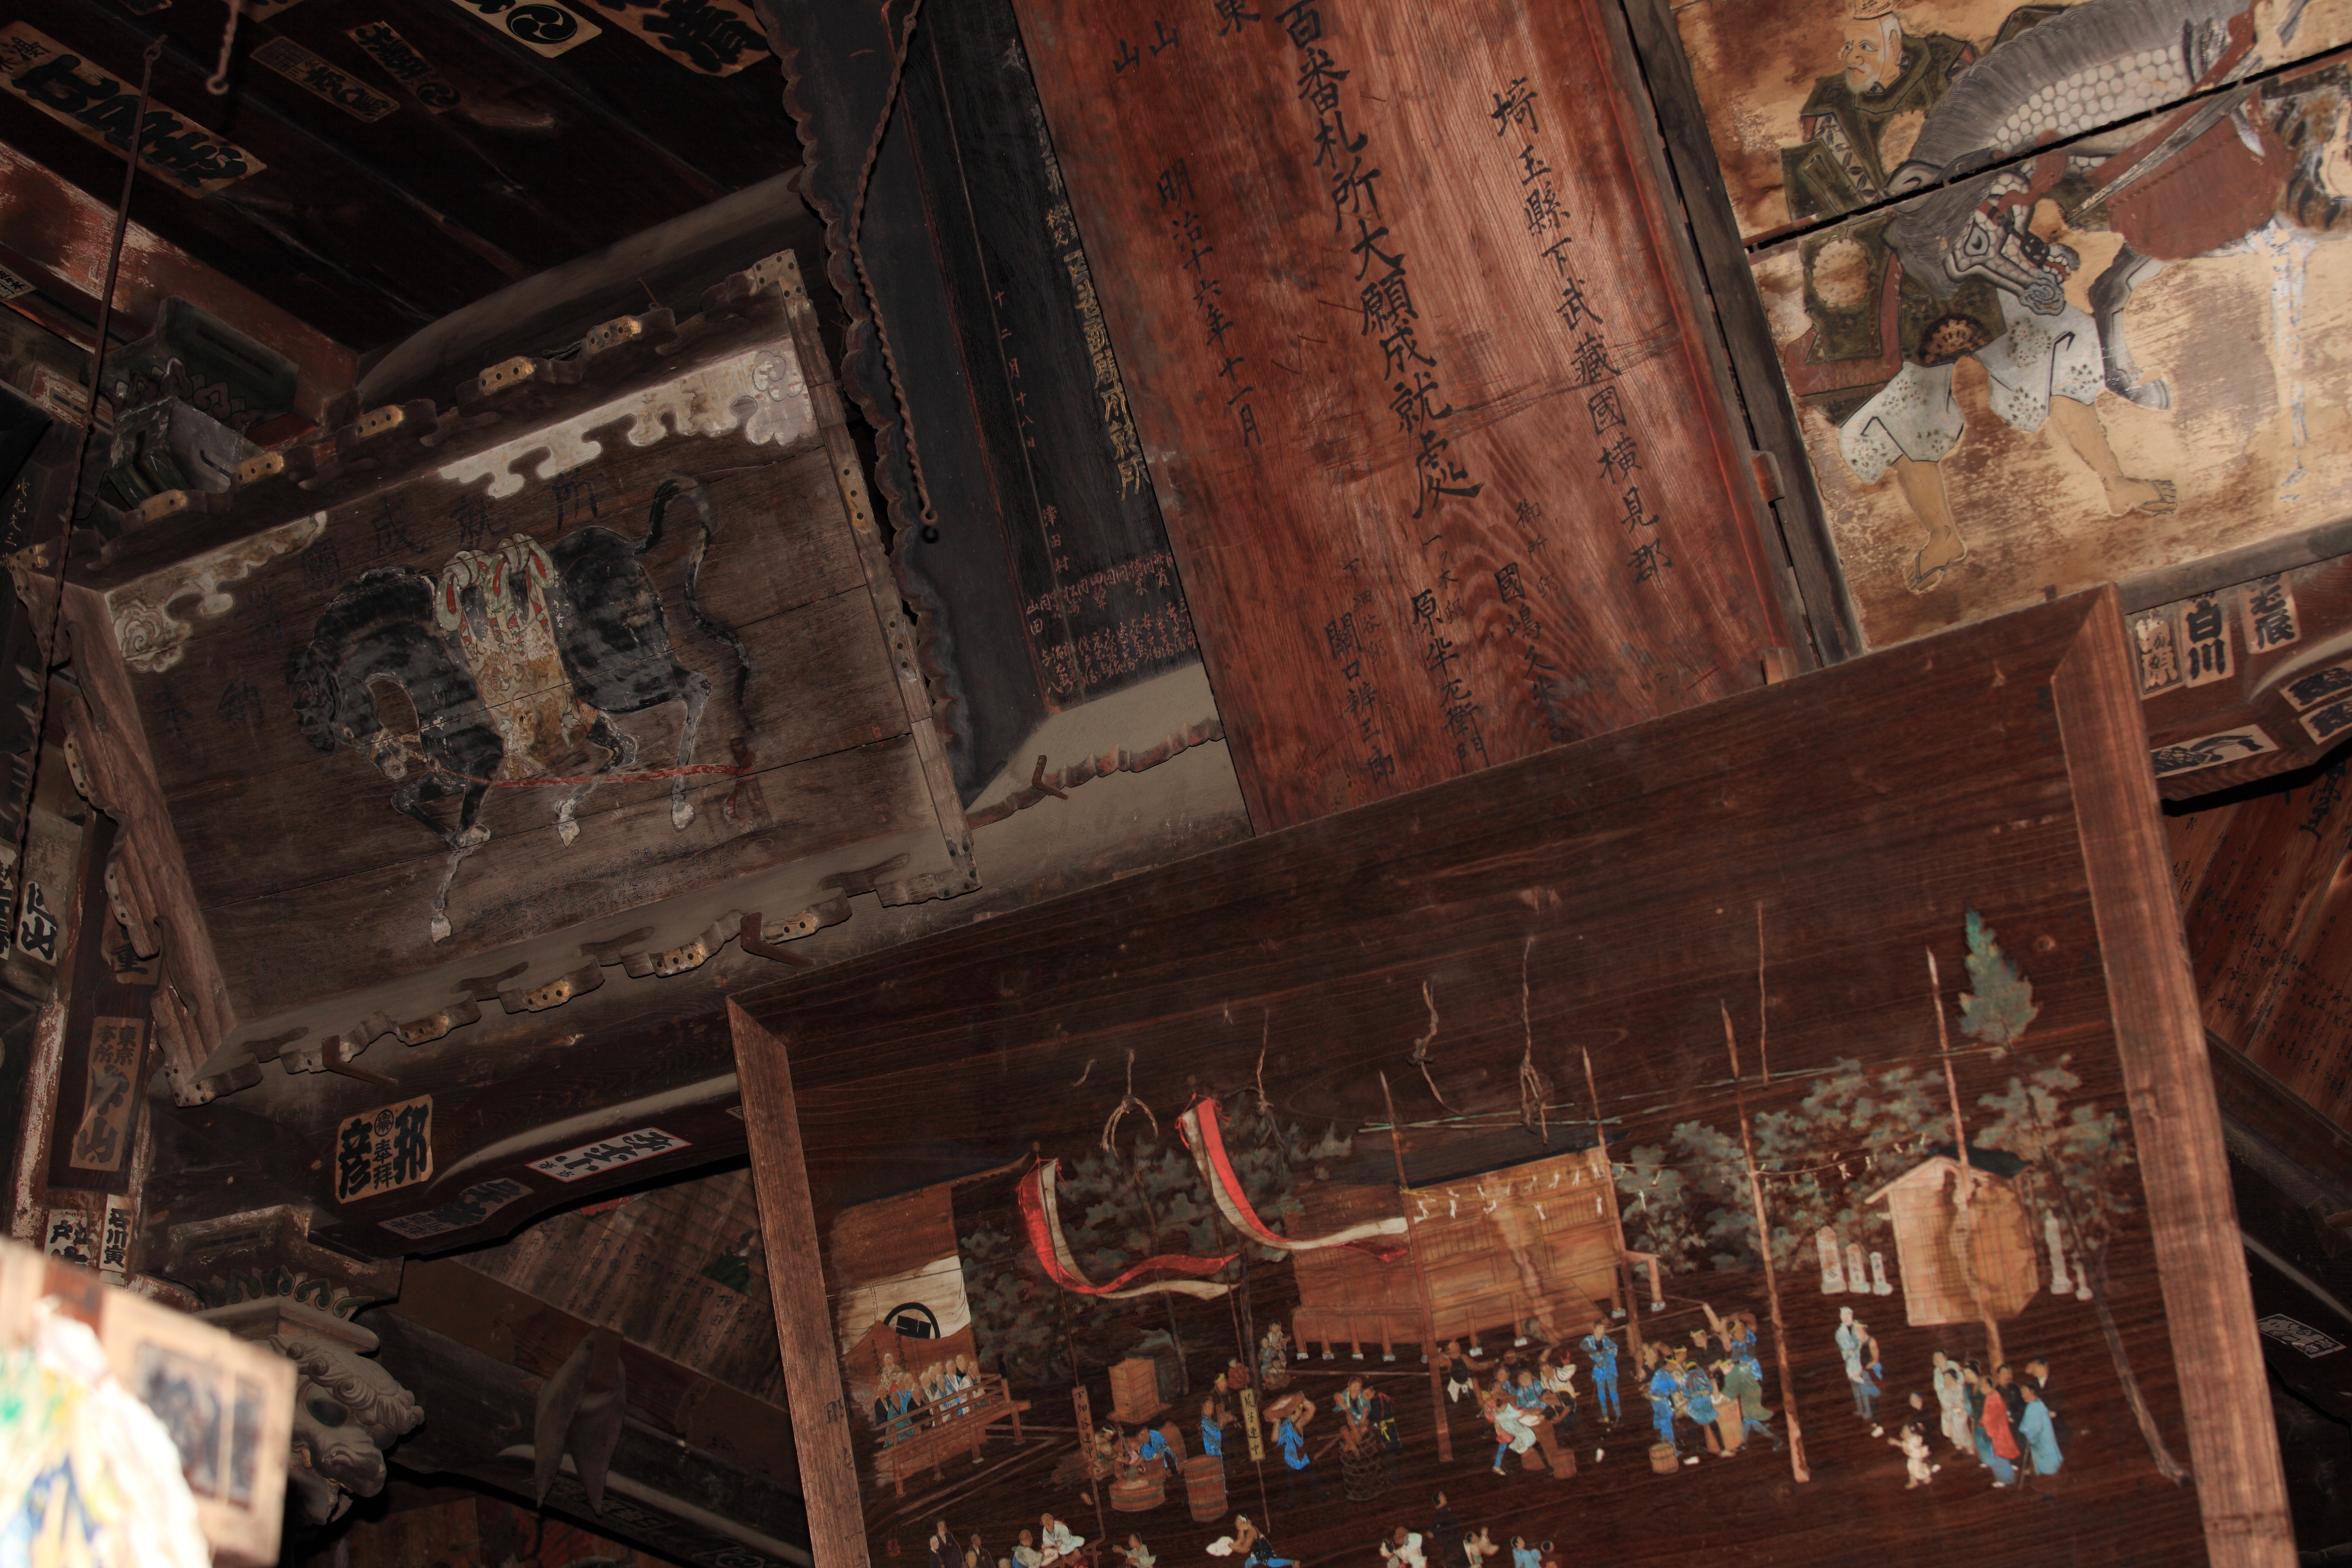
wood, high, temple, 5d, hires, tourist attraction, markii, hi, res, resolution, saitama, hikigun, anrakuji, yoshimi, ema, woodenplaque, hounougaku, ancient history